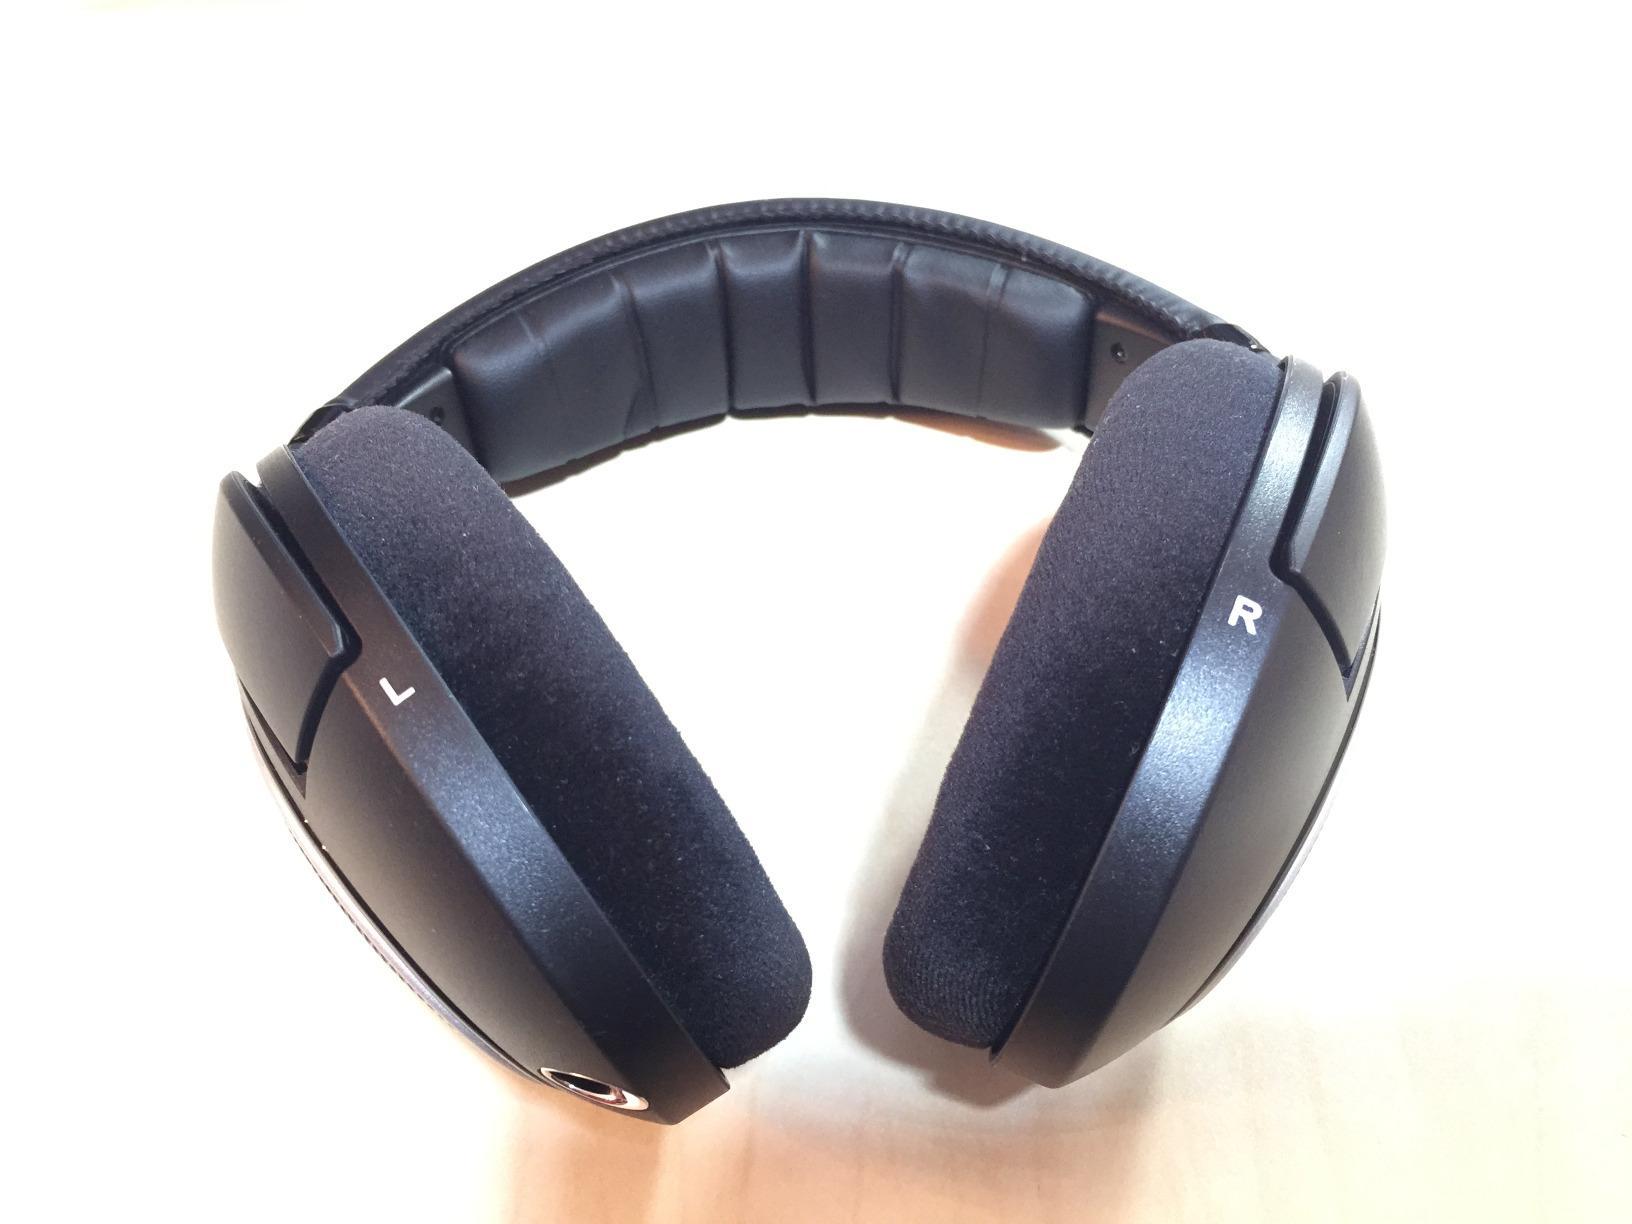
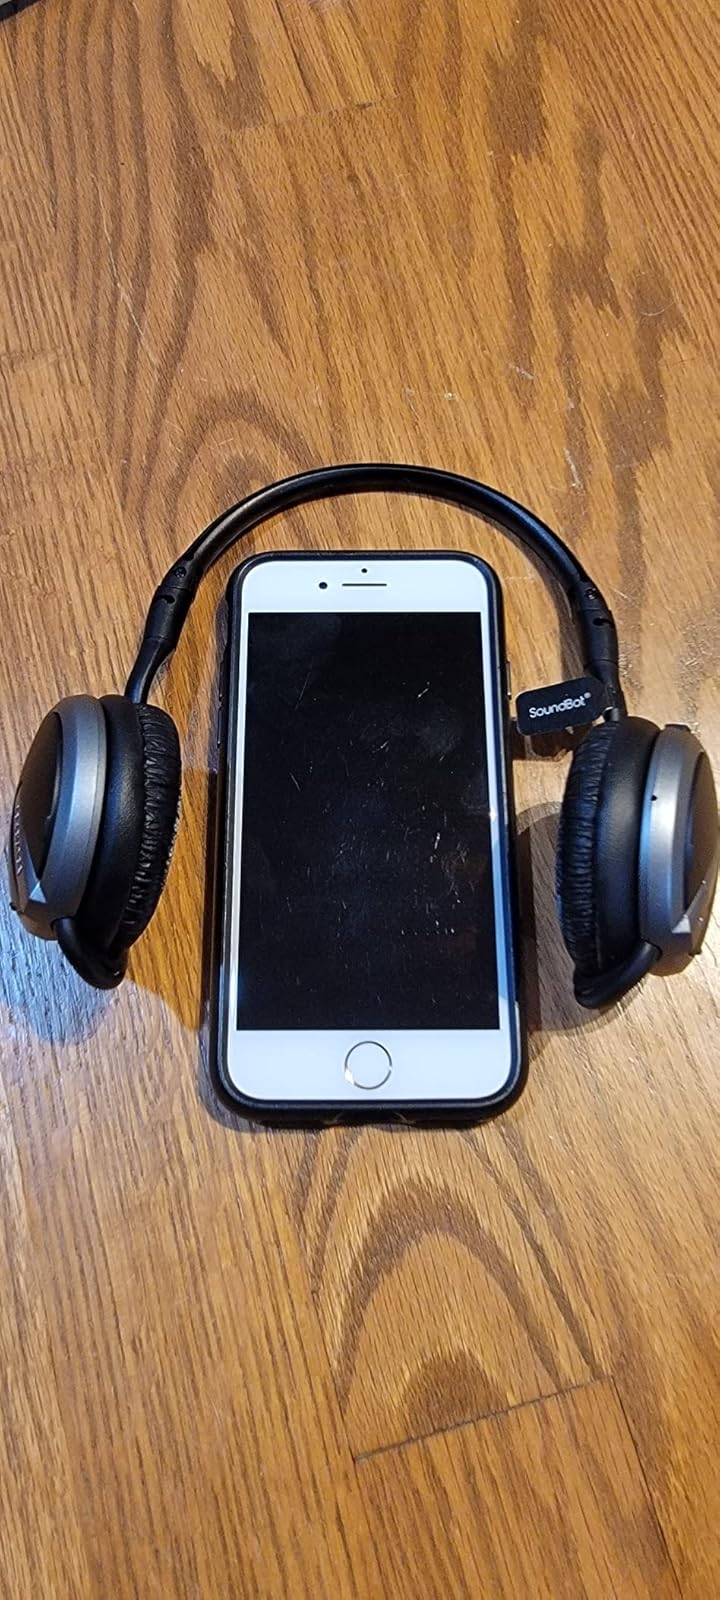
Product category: headphones
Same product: no